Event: Nepal Earthquake
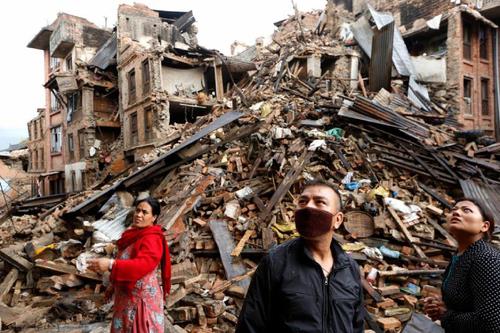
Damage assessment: damage